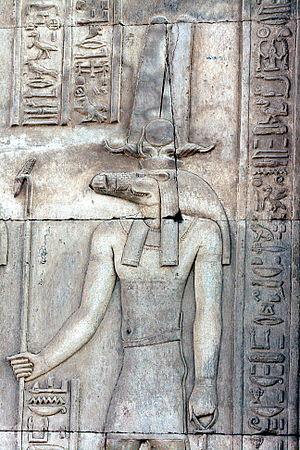
Les couronnes dans l'Égypte antique sont des attributs du pharaon, mais aussi des dieux. La plupart n'étaient portées par le pharaon que lors de cérémonies, la frontière entre les couronnes royales et divines n'étant pas imperméable. Sur le devant de celles-ci se dresse souvent l'uræus.